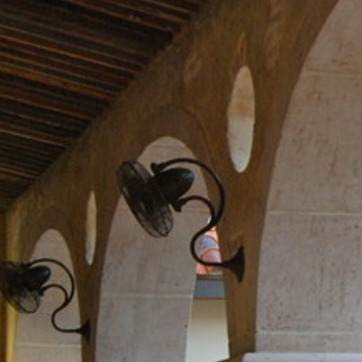
Material: metal